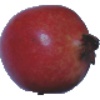
Label: Pomegranate 1